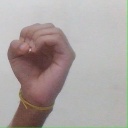
अक्षर: ऊ